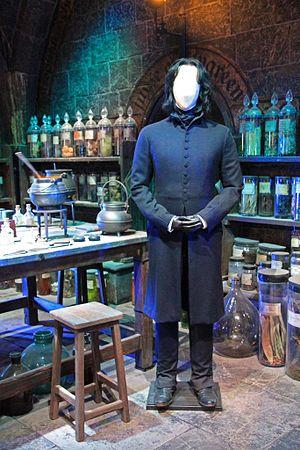
Severus Rogue est un personnage fictif créé par la romancière britannique J. K. Rowling pour la série Harry Potter.